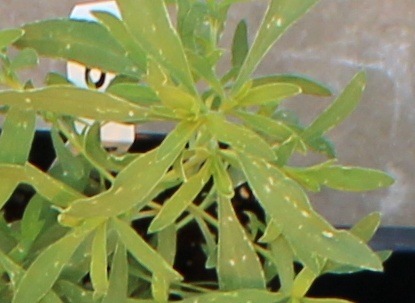
Label: Kochia